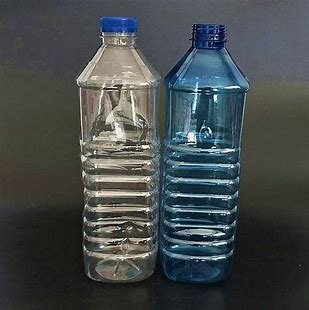
Waste category: plastic